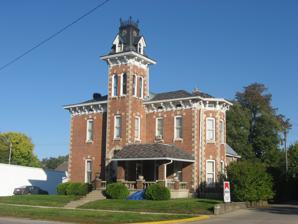
Building: Elias Hinshaw House
Country: United States of America
Year built: 1883
Historic house in Indiana, United States United States historic place Elias Hinshaw House U.S. National Register of Historic Places U.S. Historic district Contributing property Front of the house Show map of Indiana Show map of the United States Location 16 W. Main St., Knightstown , Indiana Coordinates 39°47′43″N 85°31′42″W / 39.79528°N 85.52833°W / 39.79528; -85.52833 Area Less than 1 acre (0.40 ha) Built 1883 Architectural style Second Empire NRHP reference No. 84001045 Added to NRHP May 3, 1984 The Elias Hinshaw House is a historic home located at 16 West Main Street (US 40) in Knightstown , Henry County, Indiana .  The house is built in Italian Villa style and was constructed in 1883.  The main feature of the house is a four-story central tower. The house is of two-story brick construction on a raised basement. It was added to the National Register of Historic Places in 1984. The Elias Hinshaw House is located in the Knightstown Historic District . References